Cris Cornejo

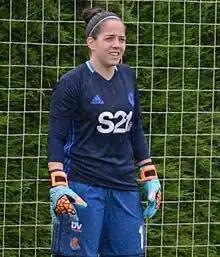
Cornejo training with Real Sociedad, 2017

María Cristina "Cris" Cornejo Vega (born 9 January 1992) is a Spanish footballer who last played for Alavés as a goalkeeper.